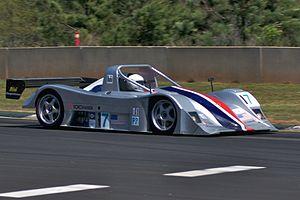
La Lola B2K/40 est une barquette de course construite en 2000 pour concourir en catégories SR2 de FIA Sportscar et de Grand American Road Racing Championship. Elle a évolué pour s'inscrire en catégorie LMP2 en Le Mans Series, American Le Mans Series et aux 24 Heures du Mans.